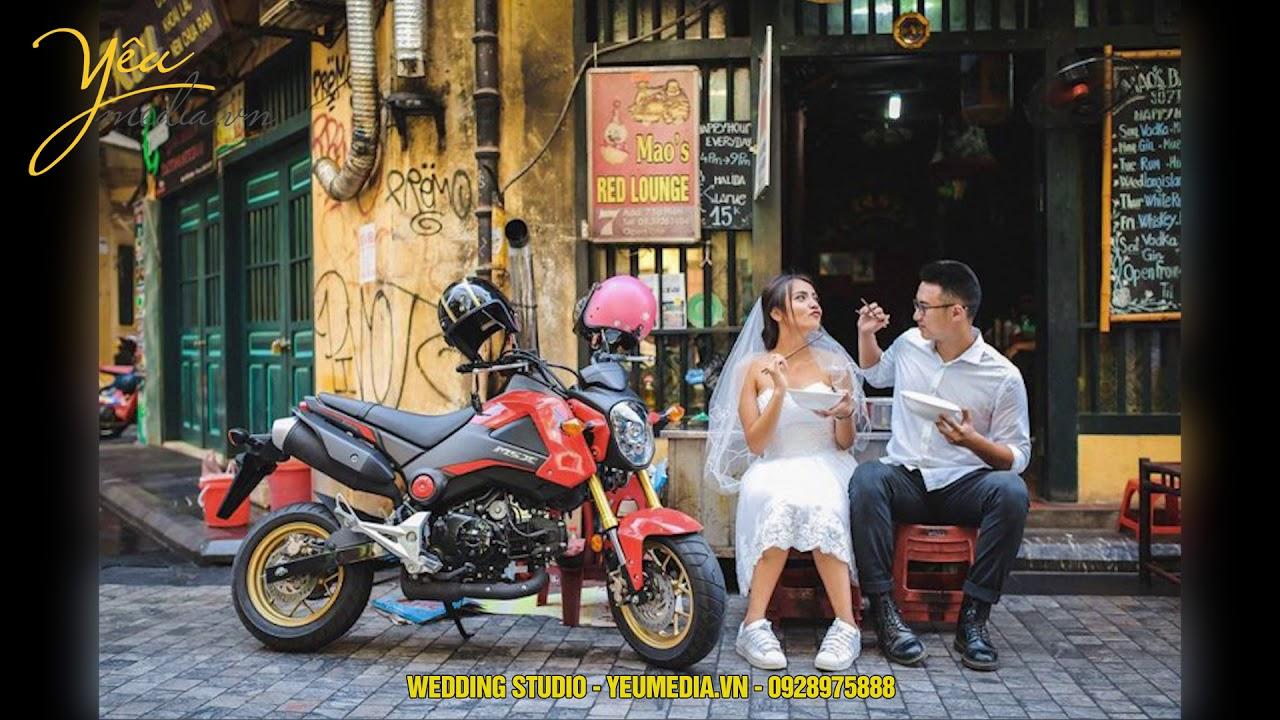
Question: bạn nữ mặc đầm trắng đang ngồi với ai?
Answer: ngồi với một bạn nam